Republic of Food

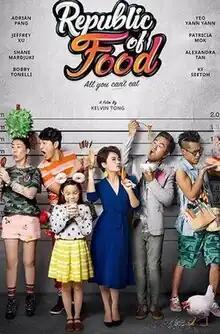
Theatrical release poster

Republic of Food is a 2018 Singaporean dystopian comedy-drama film directed by Kelvin Tong, starring Adrian Pang, Yeo Yann Yann, Jeffrey Xu, Patricia Mok, Shane Mardjuki, Alexandra Tan, Bobby Tonelli and KF Seetoh. Supported by the Ministry of Communications and Information (MCI), the film was released at selected Cathay Cineplexes cinemas on 16 August 2018. The film was subsequently re-edited into a six-episode web series and is available for streaming on Viddsee.